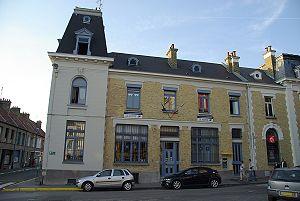
La vriai Poste de Bergues, Nord-Pas-de-Calais, France
Bienvenue chez les Ch'tis est un film français réalisé par Dany Boon, sorti le 20 février 2008 dans le Nord-Pas-de-Calais et dans quelques salles de la Somme, le 27 février dans le reste de la France, en Belgique et en Suisse, un jour après au Luxembourg, et le 25 juillet au Canada.